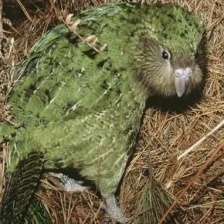
Species: KAKAPO
Scientific name: STRIGOPS HABROPTILUS